2014 in the Philippines

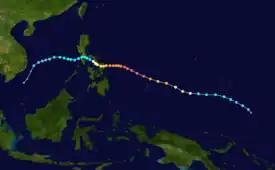
Typhoon Ruby hit the Philippines on December 6–10, 2014.

In late September 2013, the government had already announced at least 18 Philippine holidays for 2014 as declared by virtue of Proclamation No. 655, series of 2013. Note that in the list, holidays in "italics" are "special non-working holidays," those in bold are "regular holidays," and those in non-italics and non-bold are "special holidays for schools."